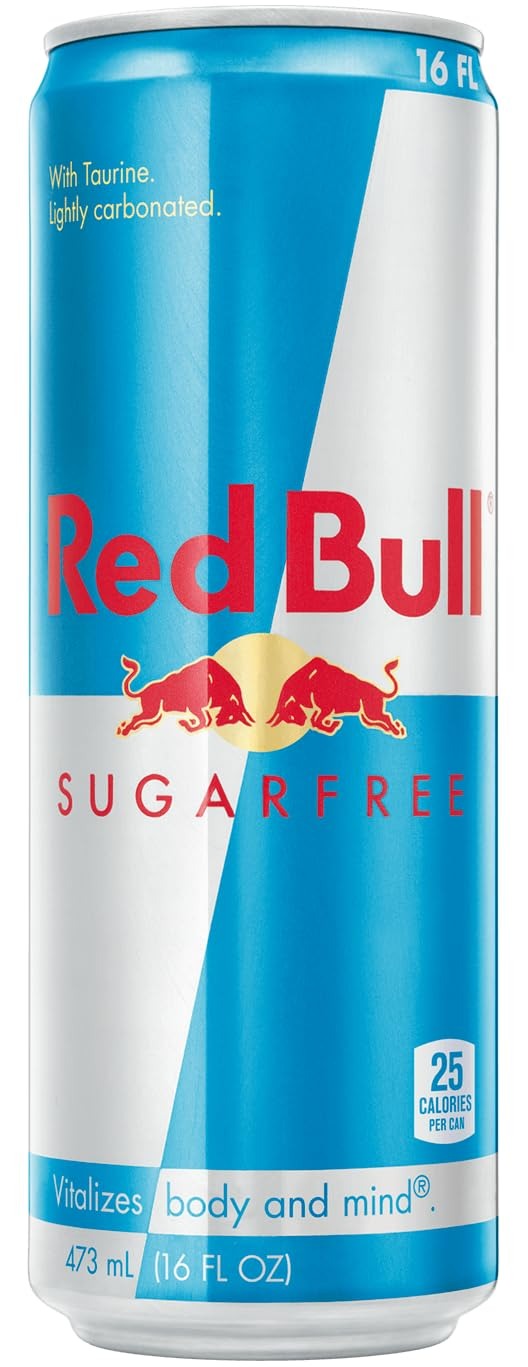
Item Name: Red Bull Energy Drink, Sugar Free, 16 Fl oz
Bullet Point 1: One 16 fl oz can of Red Bull Sugar Free Energy Drink
Bullet Point 2: Red Bull Sugar Free features Red Bull’s signature formula of high-quality ingredients, including caffeine, taurine, B-group vitamins and water but with no sugar
Bullet Point 3: Red Bull Sugar Free Energy Drink contains 151 mg of caffeine per serving, about the same amount as in an equal serving of home-brewed cup of coffee
Bullet Point 4: Red Bull Energy Drink is formulated to be wheat free, dairy free, lactose free, gluten free, vegetarian and non alcoholic
Bullet Point 5: Red Bull tastes great when enjoyed straight out of the can or poured into a glass over ice
Value: 16.0
Unit: Fl Oz

Price: 4.29